Richard de Belmeis II

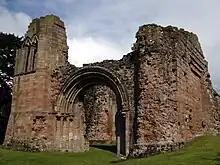
The western entrance to the church at Lilleshall Abbey

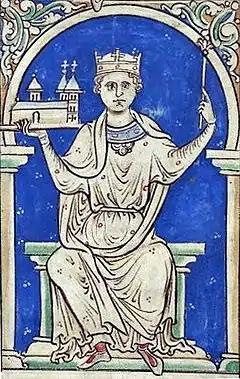
King Stephen.

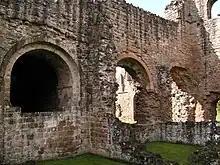
A view of the north wall of the chancel at Lilleshall.

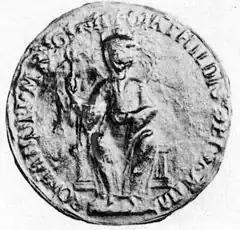
Empress Matilda's great seal

Richard, and his brother, Philip, lord of Tong, Shropshire, were instrumental in establishing Lilleshall Abbey, an important Augustinian house in Shropshire.